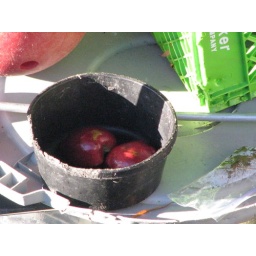
Two juicy looking red apples in the chute area just wait for the right moment to jump in Tai's mouth!